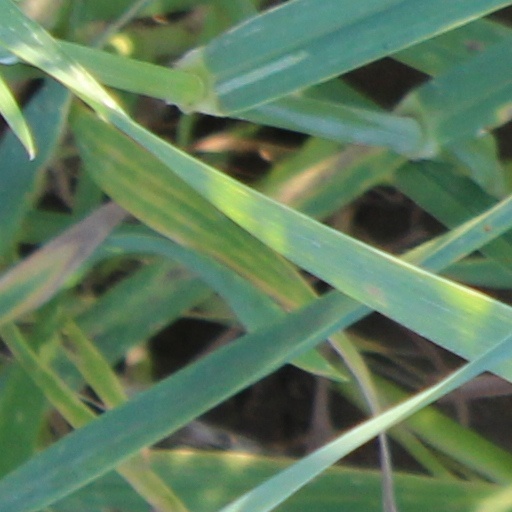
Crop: wheat